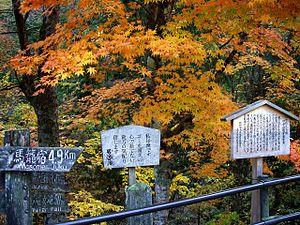
La Nakasendō, également appelé Kisokaidō, était l'une des cinq routes d'Edo pendant la période Tokugawa, et l'une des deux reliant Edo à Kyoto au Japon. Elle comptait 69 stations et traversait les provinces de Musashi, de Kōzuke, de Shinano, de Mino et d'Ōmi. En plus de celles de Tokyo et Kyoto, la Nakasendō passait par les préfectures actuelles de Saitama, de Gunma, de Nagano, de Gifu et de Shiga, pour une distance totale d'environ 542 km.